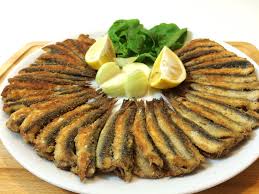
Yemek: hamsi